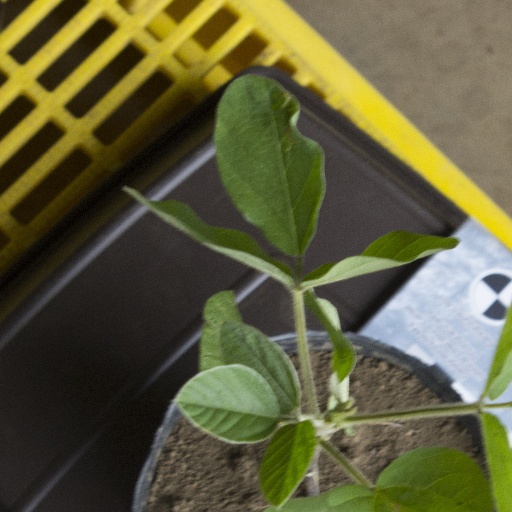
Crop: soybean